List of British films of 2016

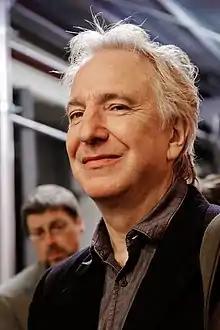
2016 saw the death of Alan Rickman.

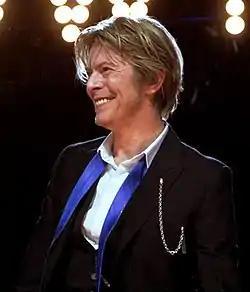
It also saw the death of David Bowie.

This article lists feature-length British films and full-length documentaries that have had their premieres in 2016 and were at least partly made by Great Britain or the United Kingdom. It does not feature short films, medium-length films, made-for-TV films, pornographic films, filmed theater, VR films and interactive films. It does not include films screened in previous years that had release dates in 2016.